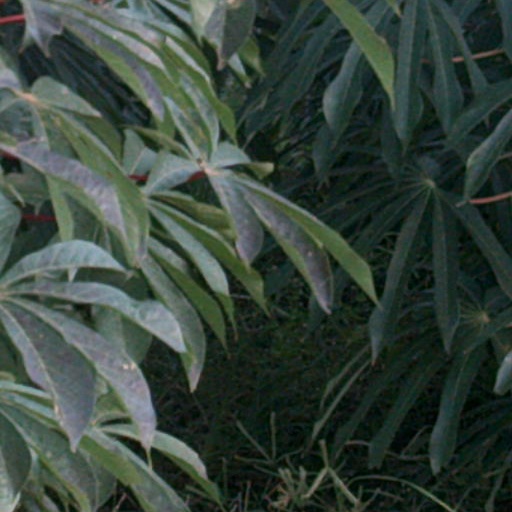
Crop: cassava